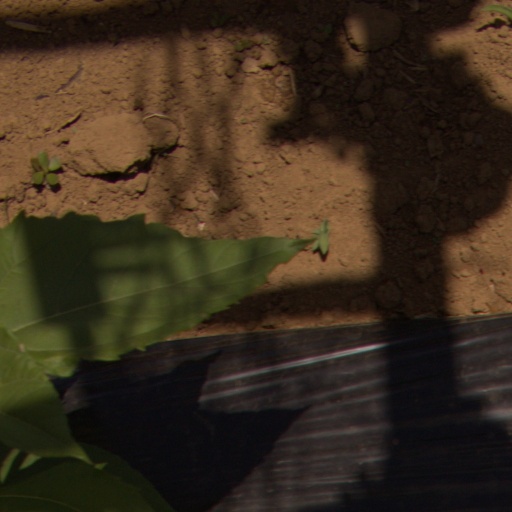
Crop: Jerusalem artichoke